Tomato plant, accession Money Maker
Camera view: vertical (180 deg); turntable rotation: 240 degrees
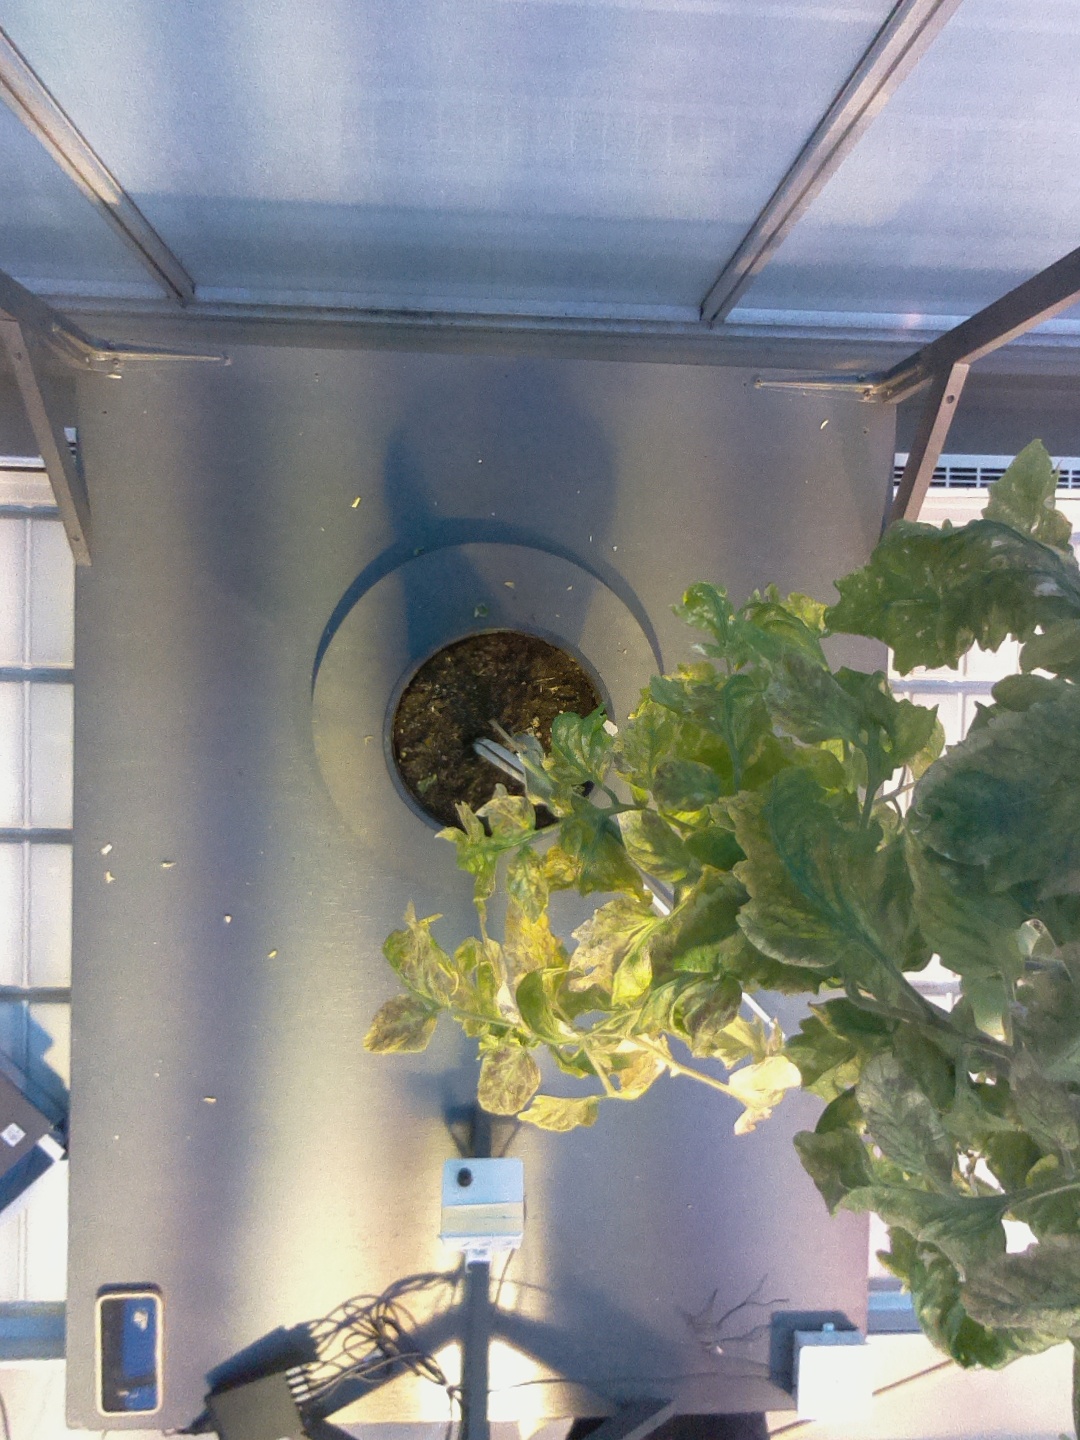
BBCH growth stage 79: 90% -100% of final fruit size